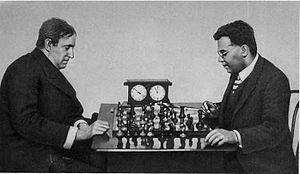
Frank James Marshall est un joueur d'échecs américain. Champion des États-Unis de 1909 à 1936, il fut l'un des plus forts joueurs du début du XXᵉ siècle et remporta quatre médailles d'or par équipe et une médaille d'or individuelle lors des olympiades d'échecs de 1931 à 1937.
Le tournoi international d'échecs de Moscou 1925 a été organisé par Nikolaï Krylenko à Moscou du 10 novembre au 8 décembre 1925. Il fut remporté par Efim Bogoljubov devant les champions du monde José Raúl Capablanca et Emanuel Lasker.